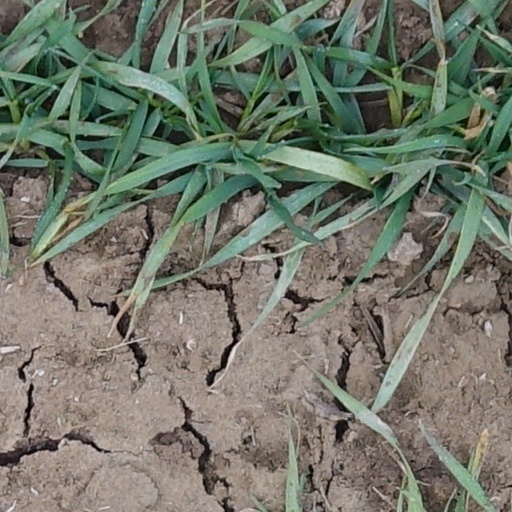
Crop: wheat